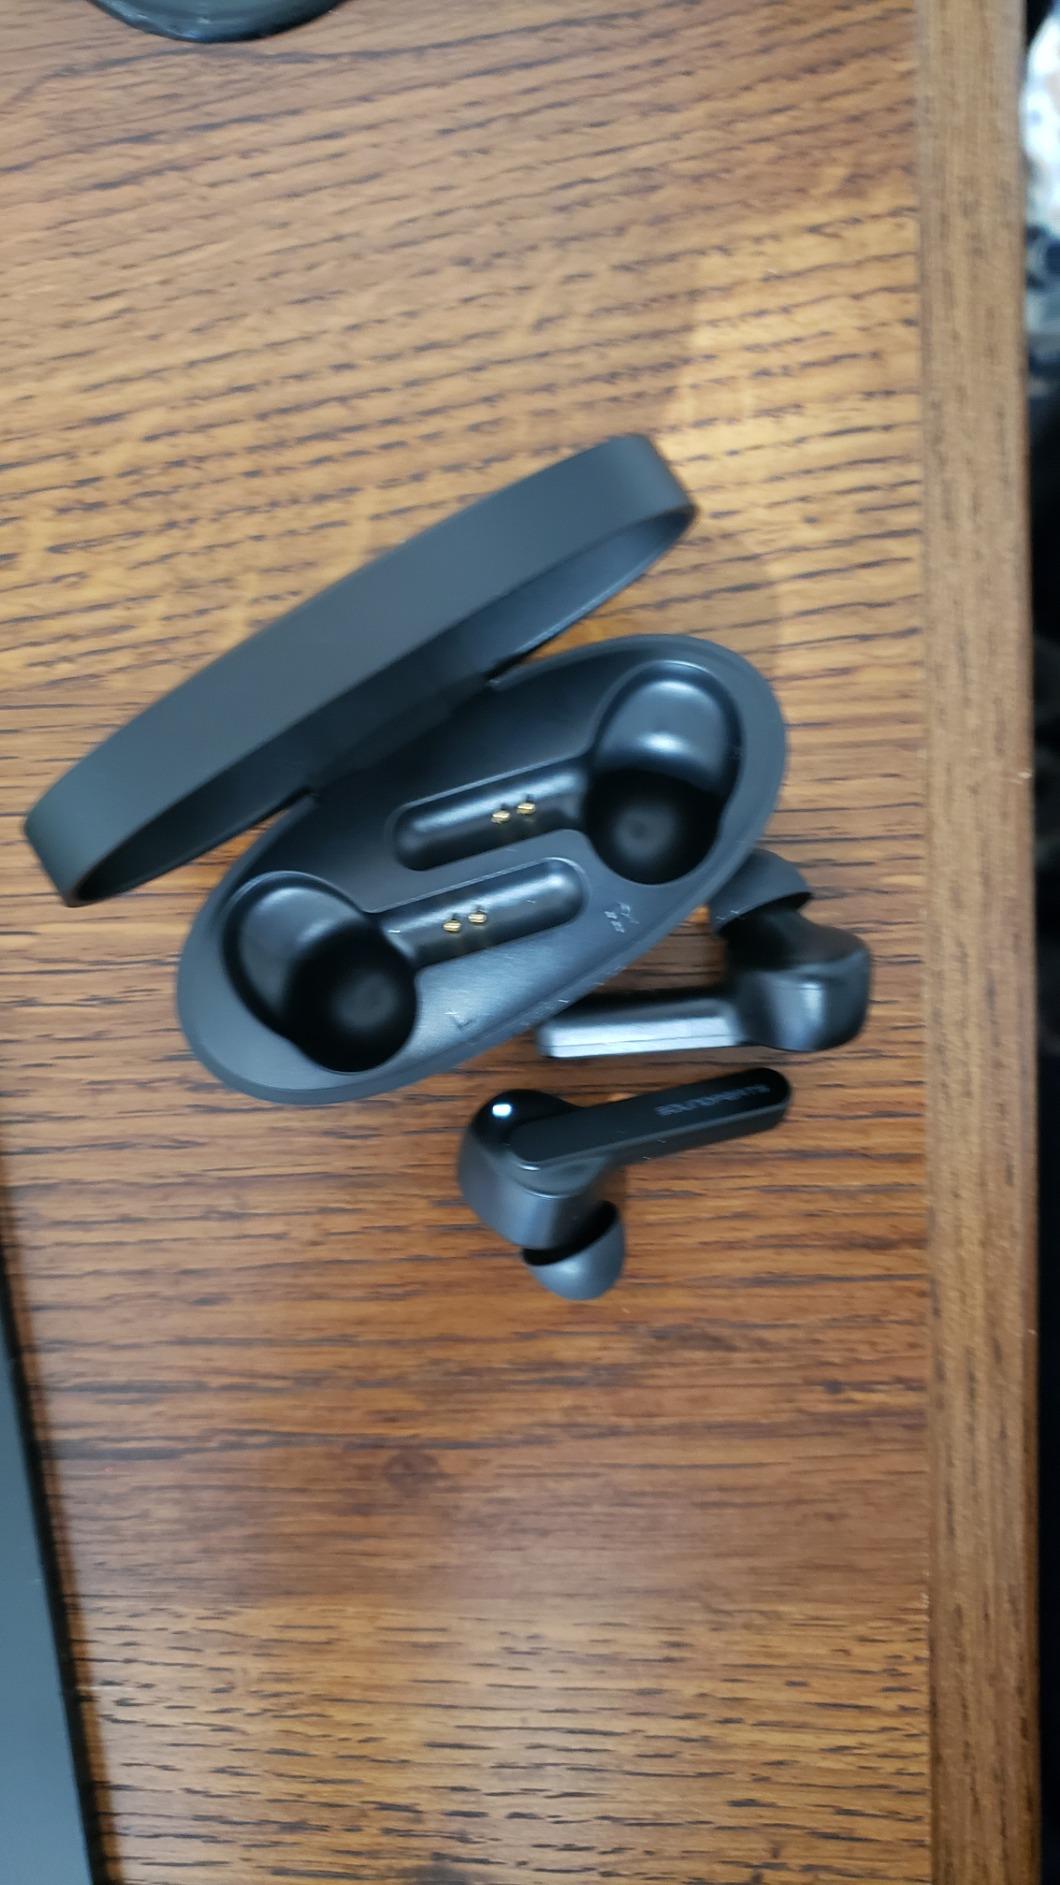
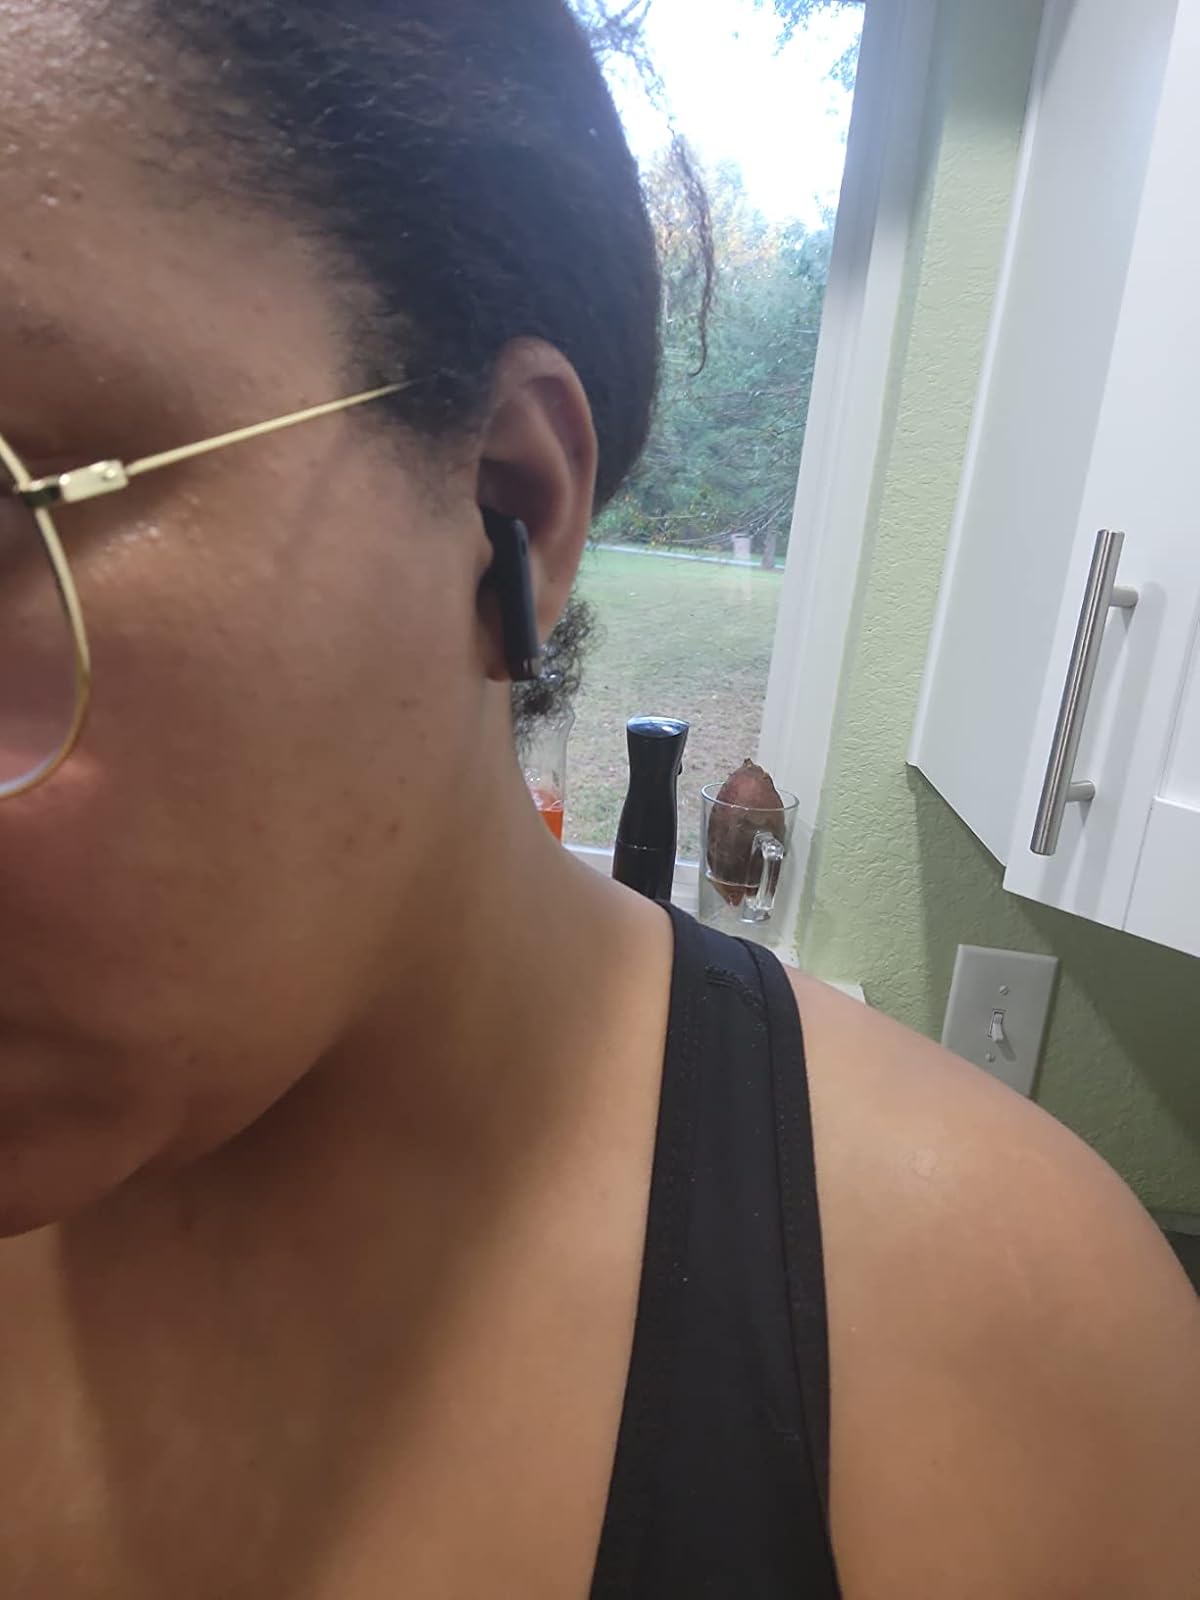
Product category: earbuds
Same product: no